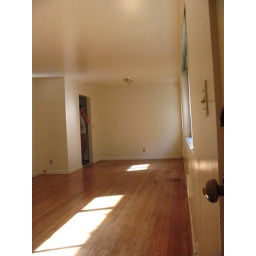
turning right from front door. dakin is standing in kitchen doorway.